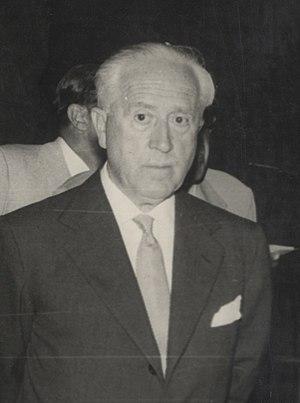
Camilo Alonso Vega est un militaire, capitaine général de l'Armée espagnole, qui a participé à la guerre civile du côté nationaliste et a occupé par la suite de hauts postes durant la dictature militaire, comme celui de ministro de la Gobernación.